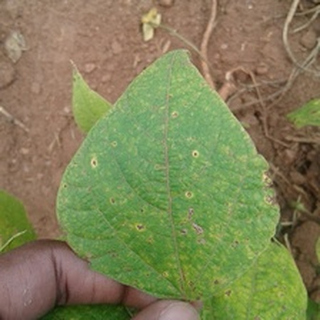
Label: bean_rust